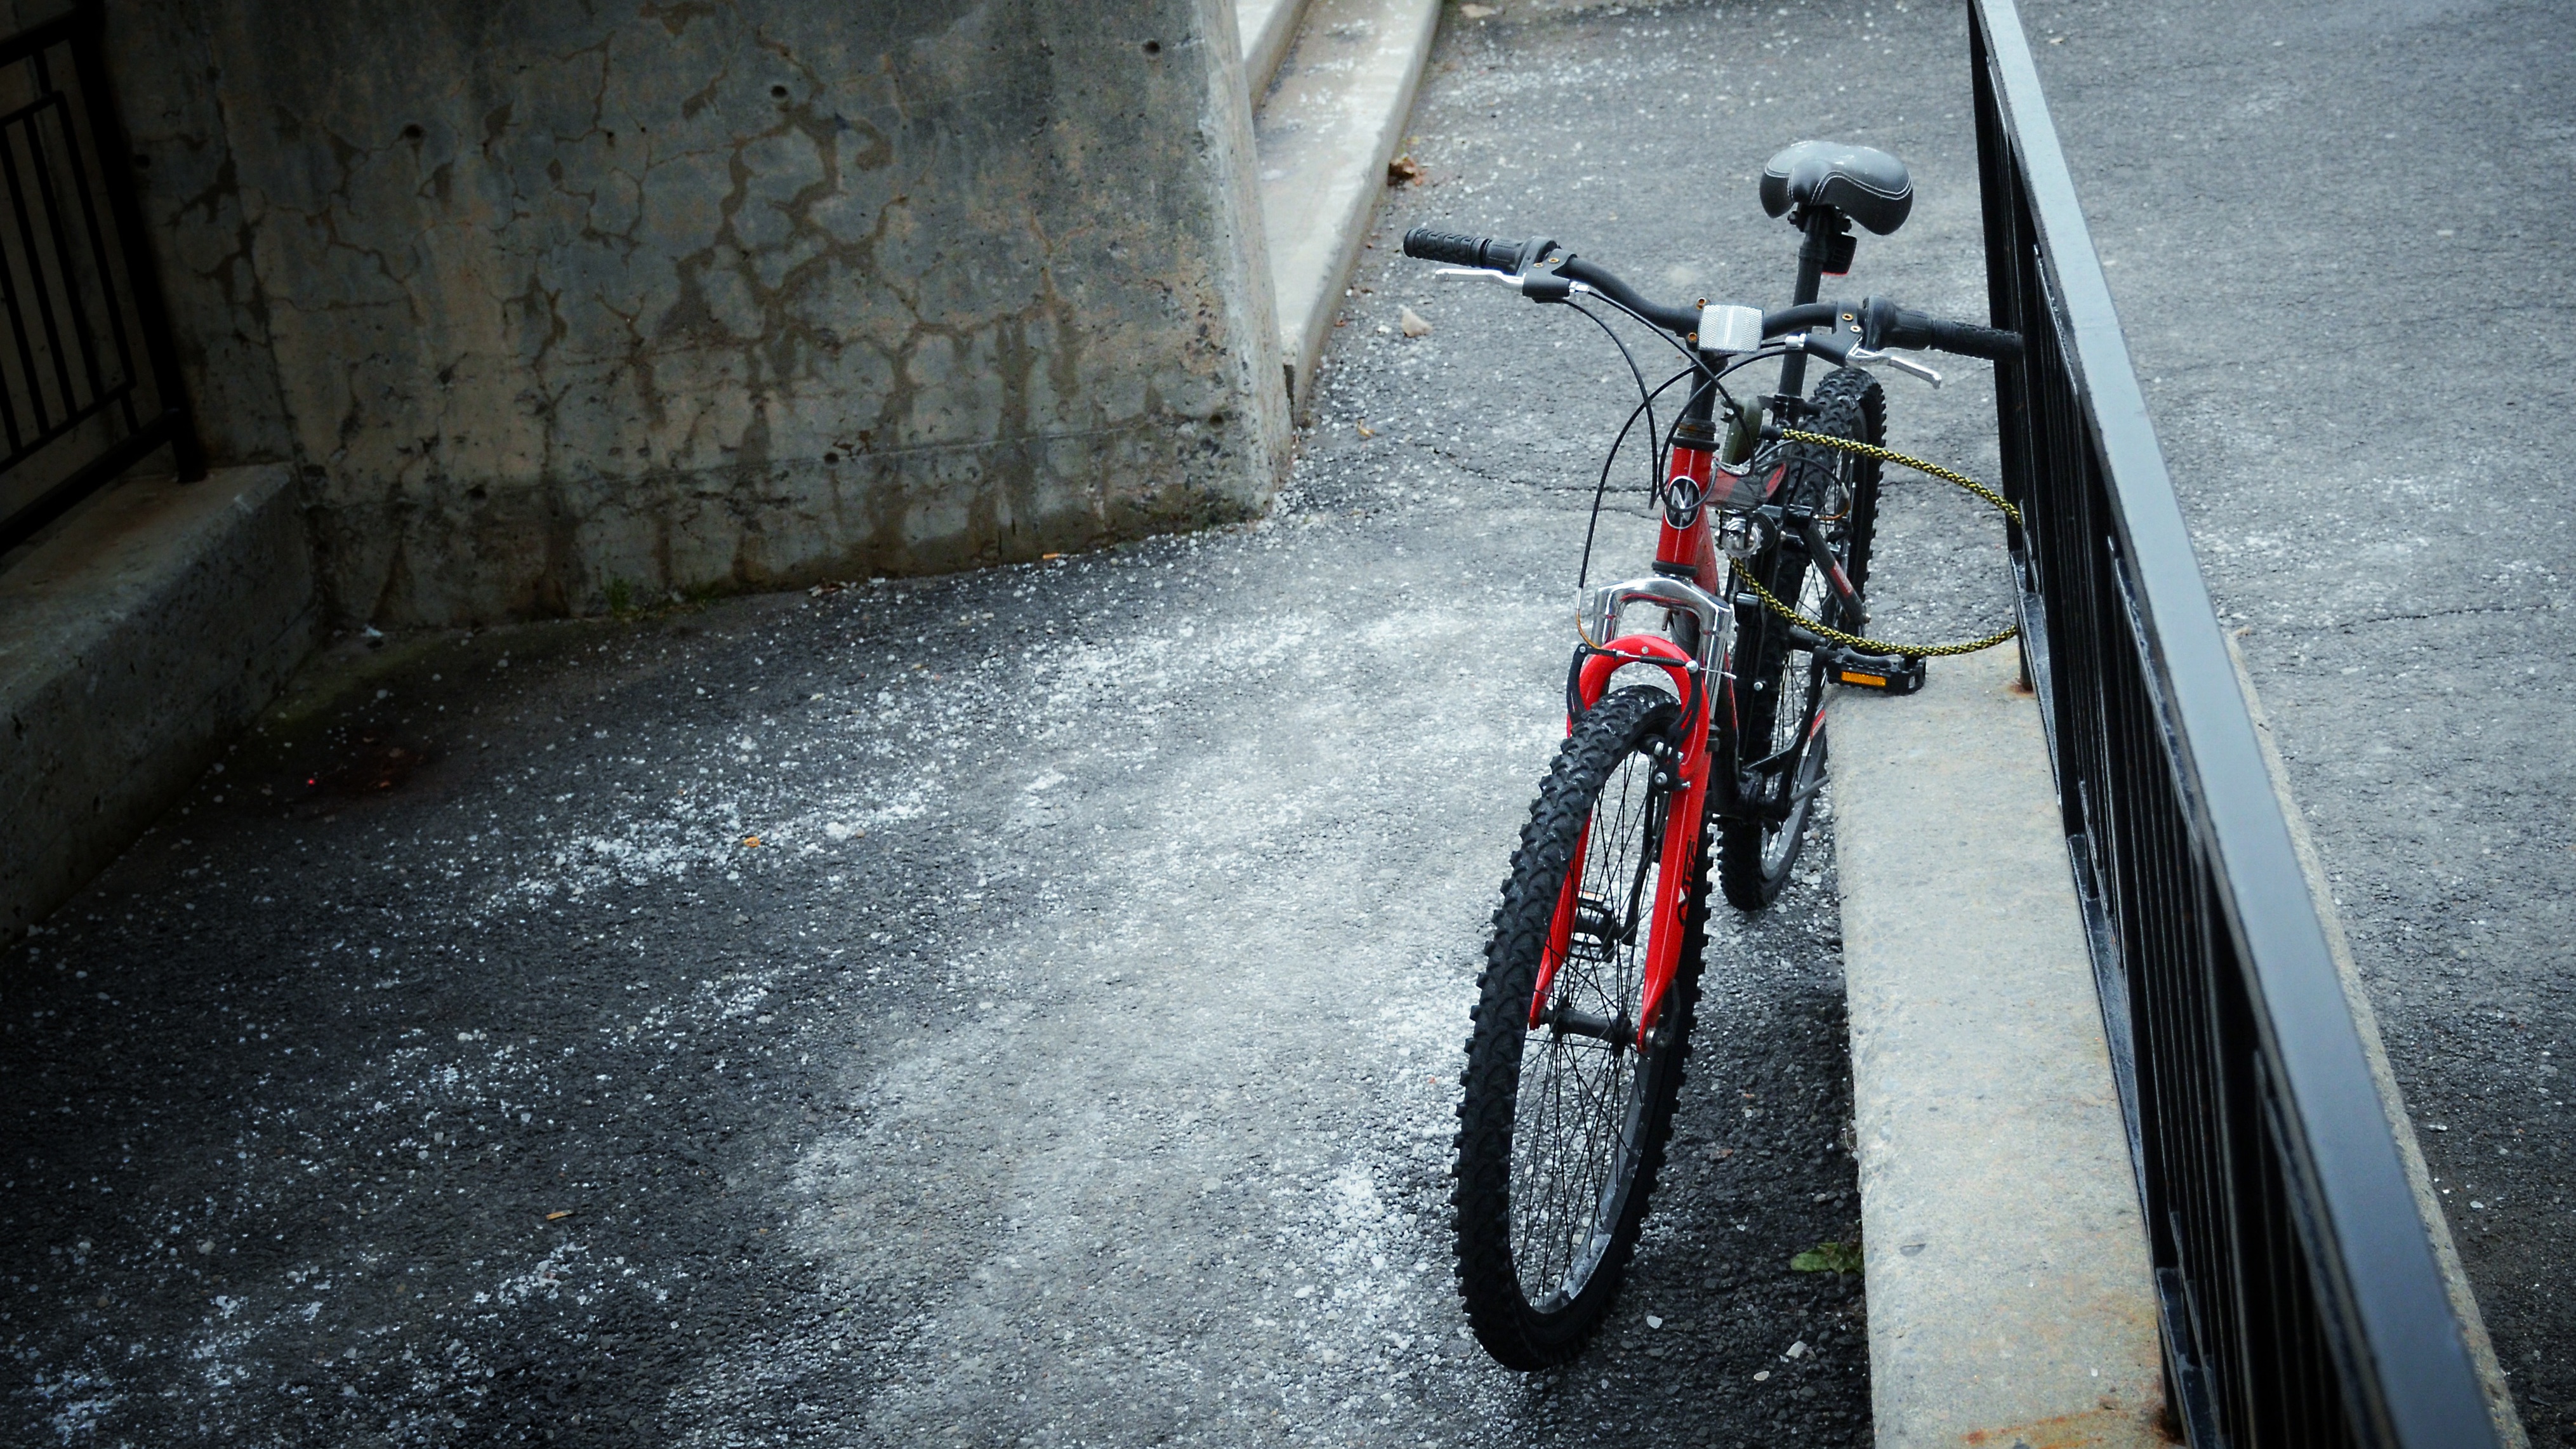
road, street, wheel, bicycle, vehicle, lane, sports equipment, mountain bike, cycling, infrastructure, freeride, road bicycle